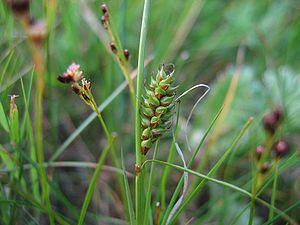
Cette liste de Tracheophyta de Bosnie-Herzégovine, ainsi que d’espèces introduites est un aperçu incomplet d’espèces de mousses, de fougères, de gymnospermes et d’angiospermes citées dans la littérature disponible en langues bosniaque, croate, serbe et serbo-croate. Cet aperçu n’inclue pas des espèces cultivées ni celles occasionnellement introduites.
Carex distans est une espèce de plante herbacée de la famille des Cypéracées.